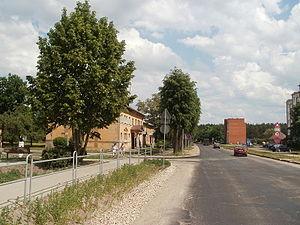
rue Rīgas à Baloži (Lettonie). Español: calle Rīgas en Baloži (Letonia).
Baloži est une ville de la région de Vidzeme en Lettonie. Elle fait partie du Ķekavas novads et est éloignée de 8 km de Ķekava et de 12 km de Riga. Elle a acquis le statut de ville le 14 novembre 1991.